LeBron James

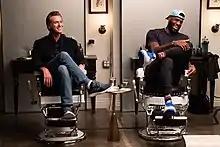
James with California governor Gavin Newsom on "The Shop", when Newsom signed the Fair Pay to Play Act, in 2019.

James did not play at the 2010 FIBA World Championship but rejoined Team USA for the 2012 Olympics in London, England. He became the leader of the team, with Bryant, who would soon be 34, stepping back. James facilitated the offense from the post and perimeter, called the defensive sets, and provided scoring when needed. During a game against Australia, he recorded the first triple-double in U.S. Olympic basketball history with 11 points, 14 rebounds, and 12 assists. Team USA went on to win their second straight gold medal, again defeating Spain in the final game. James contributed 19 points in the victory, becoming the all-time leading scorer in U.S. men's basketball history. He also joined Michael Jordan as the only players to win an NBA MVP award, NBA championship, NBA Finals MVP, and Olympic gold medal in the same year. Afterwards, Krzyzewski said: "[James] is the best player, he is the best leader and he is as smart as anybody playing the game right now."